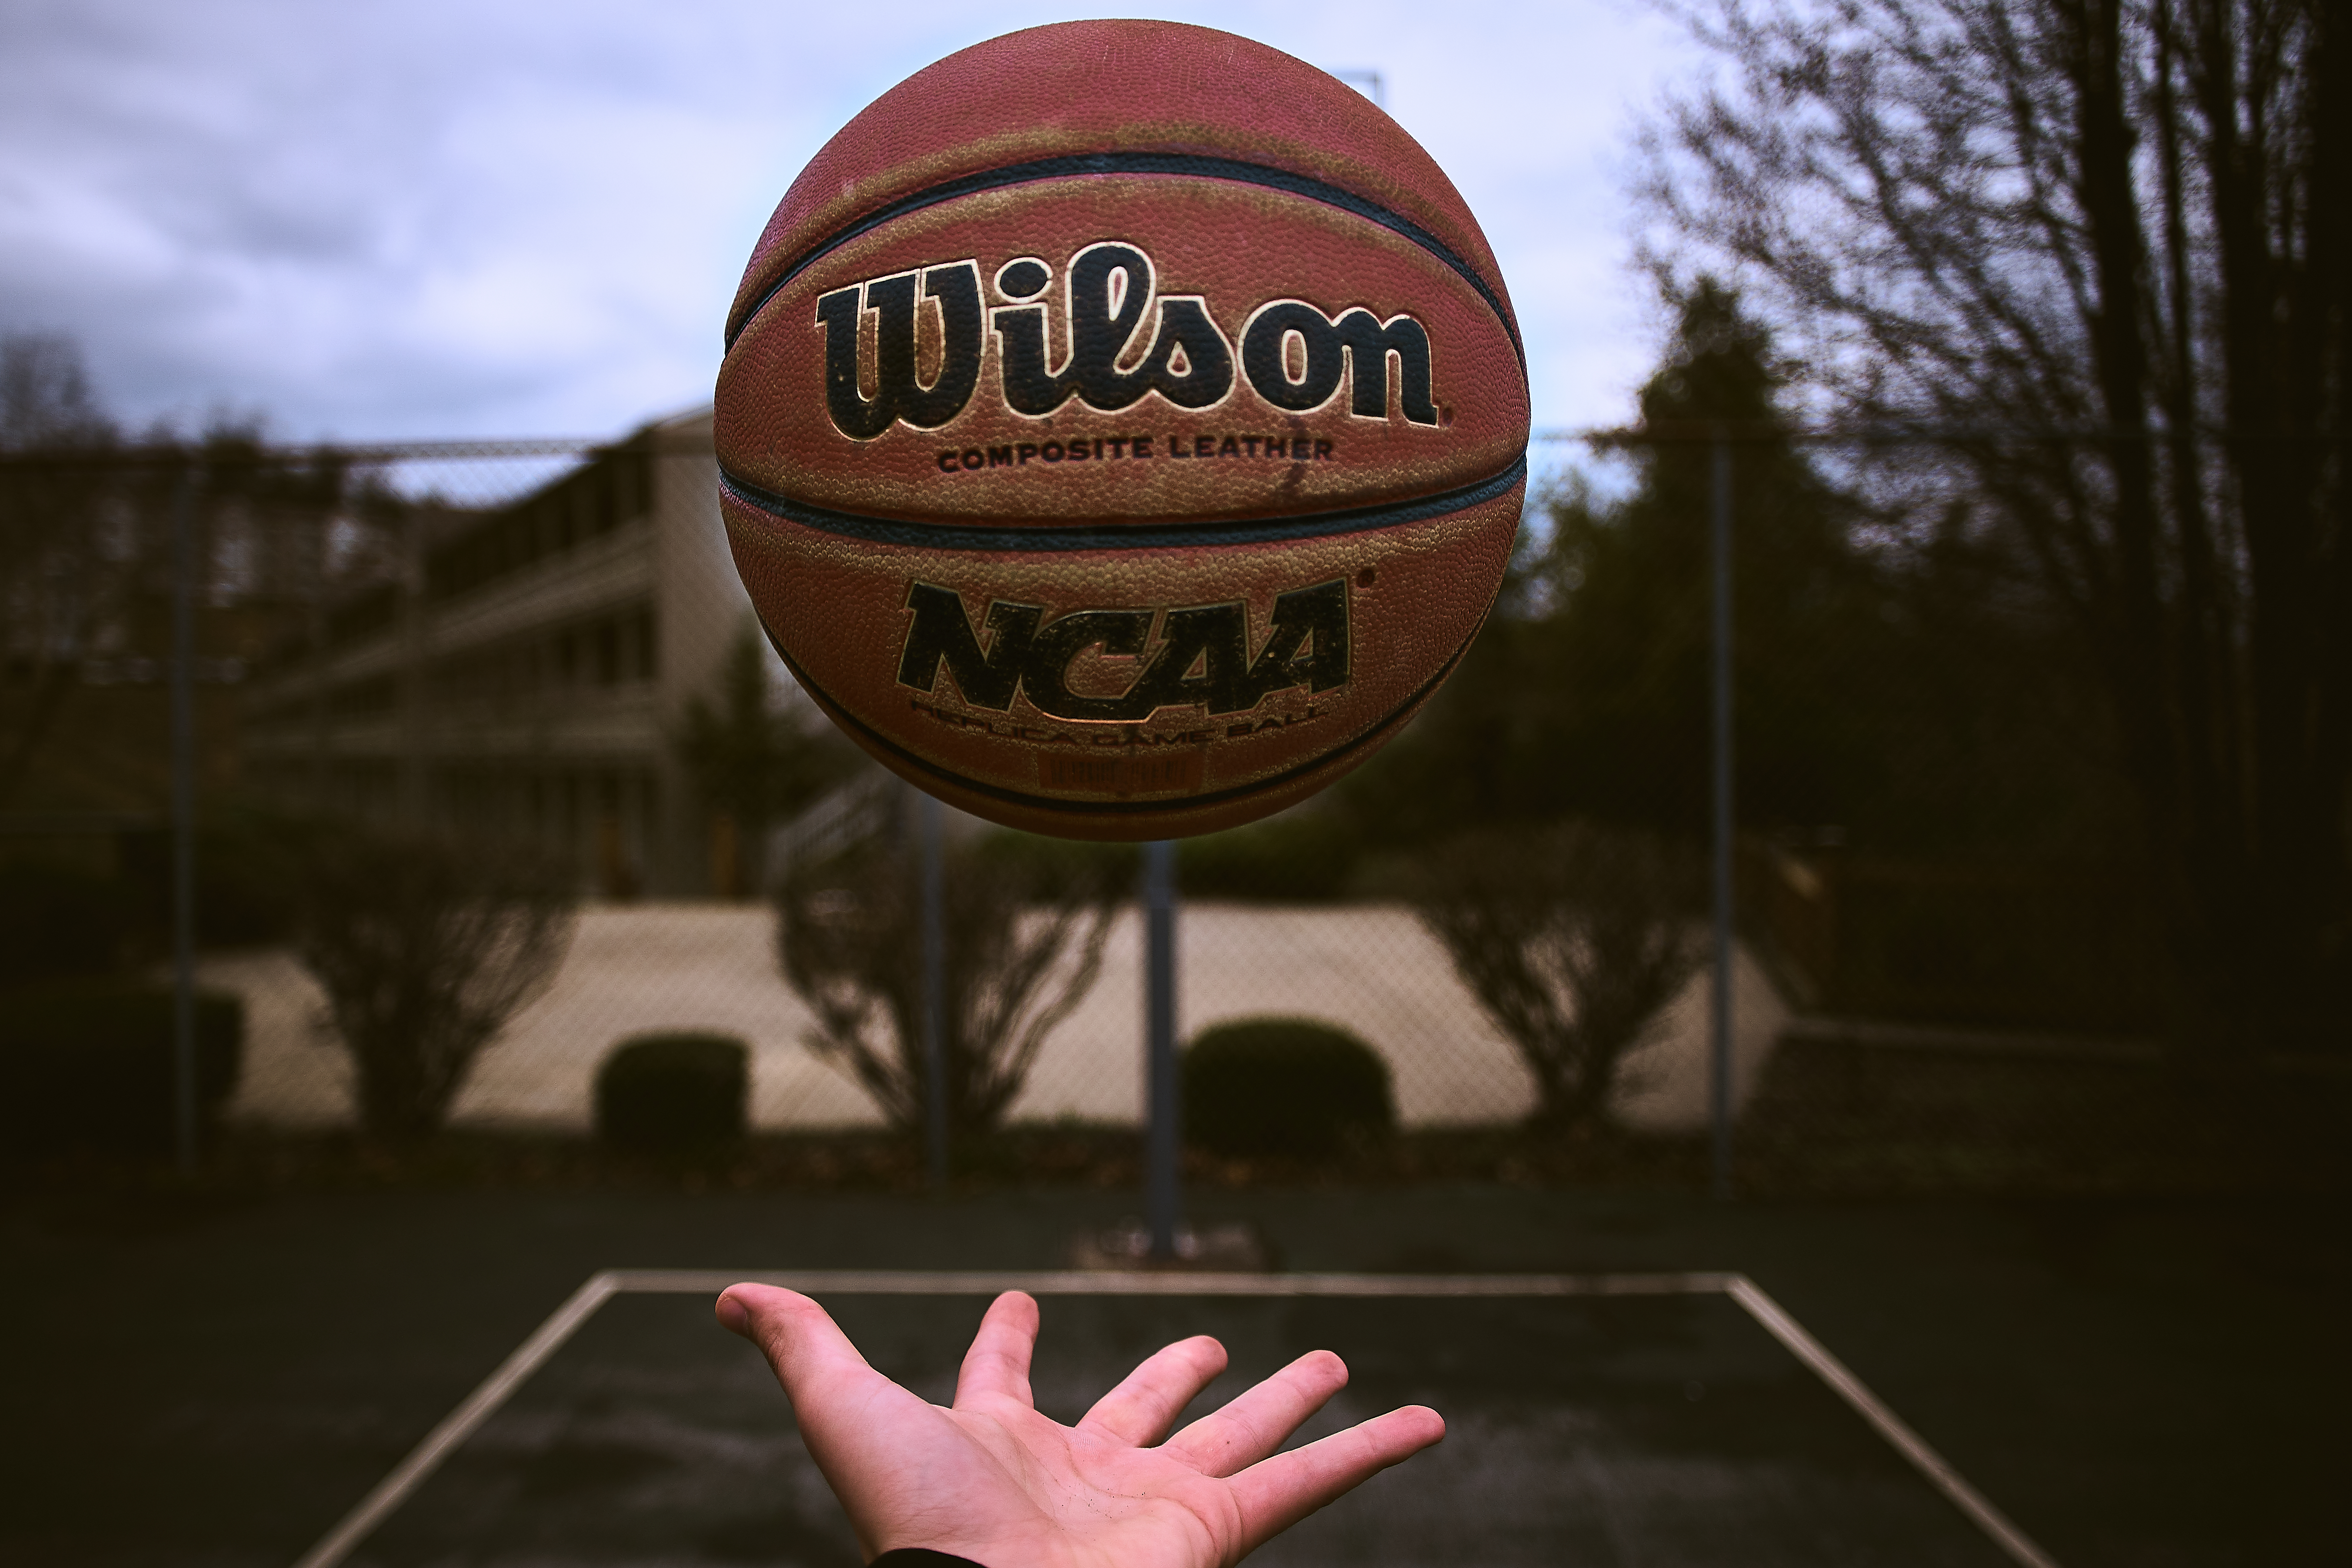
cool image, cool photo, i